Viktor Meyer

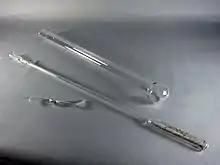
Meyer vapor density apparatus

Meyer stayed one year with Bunsen for an area wide analysis of spring water. Besides this he was also able to teach some Ph.D. students. In Berlin he joined the group of Adolf Baeyer, one of his best friends in later life, attacking among other problems that of the composition of camphor.